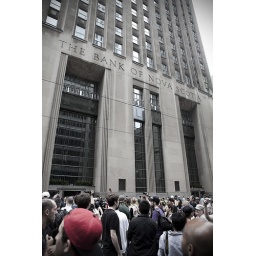
The bike protesters stopped in front of the Scotia Plaza building and chanted: &amp;quot;Harper spent 1 billion on this!&amp;quot;